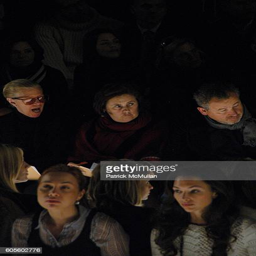
critic and art director attend show at the tent